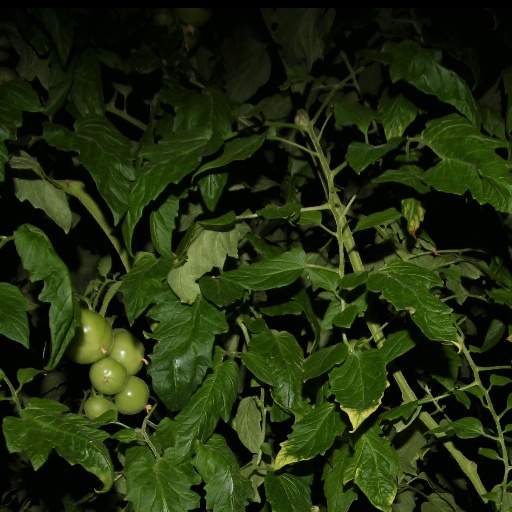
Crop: tomato